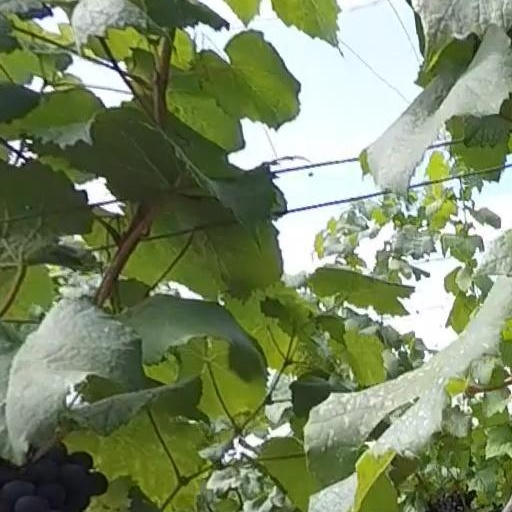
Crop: grape